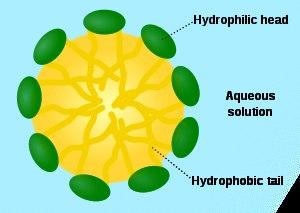
Un polymère sensible au pH est un polymère ionique qui répond aux changements du pH du milieu environnant par la variation de ses dimensions. Ces polymères peuvent gonfler ou se contracter en fonction du pH de leur environnement. Ce comportement a lieu grâce à la présence de certains groupes fonctionnels dans la chaîne du polymère. Un polymère sensible au pH peut être anionique ou cationique répondant à des valeurs basiques ou acides de pH. Ces polymères peuvent être conçus avec de nombreuses architectures pour différentes applications. Les principales utilisations des polymères sensibles au pH sont la libération contrôlée des médicaments, les procédés de séparation et la fonctionnalisation des surfaces.